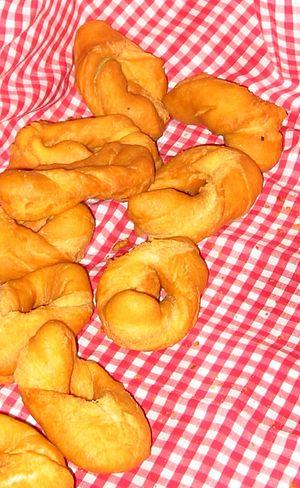
Le vichy est un motif de tissu toilé en coton à carreaux tissés. Il s'agit d'un tissé teint car les fils sont déjà teints avant le tissage. Les dimensions des carreaux varient, mais sont fréquemment de 8 à 15 mm.